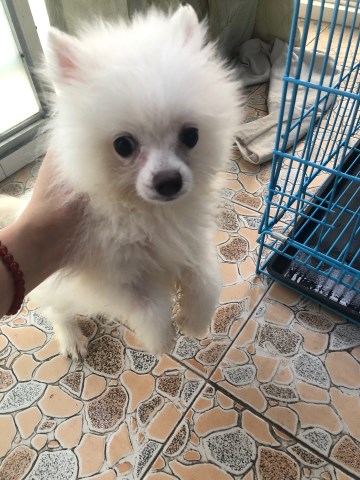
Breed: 1936-n000005-Pomeranian